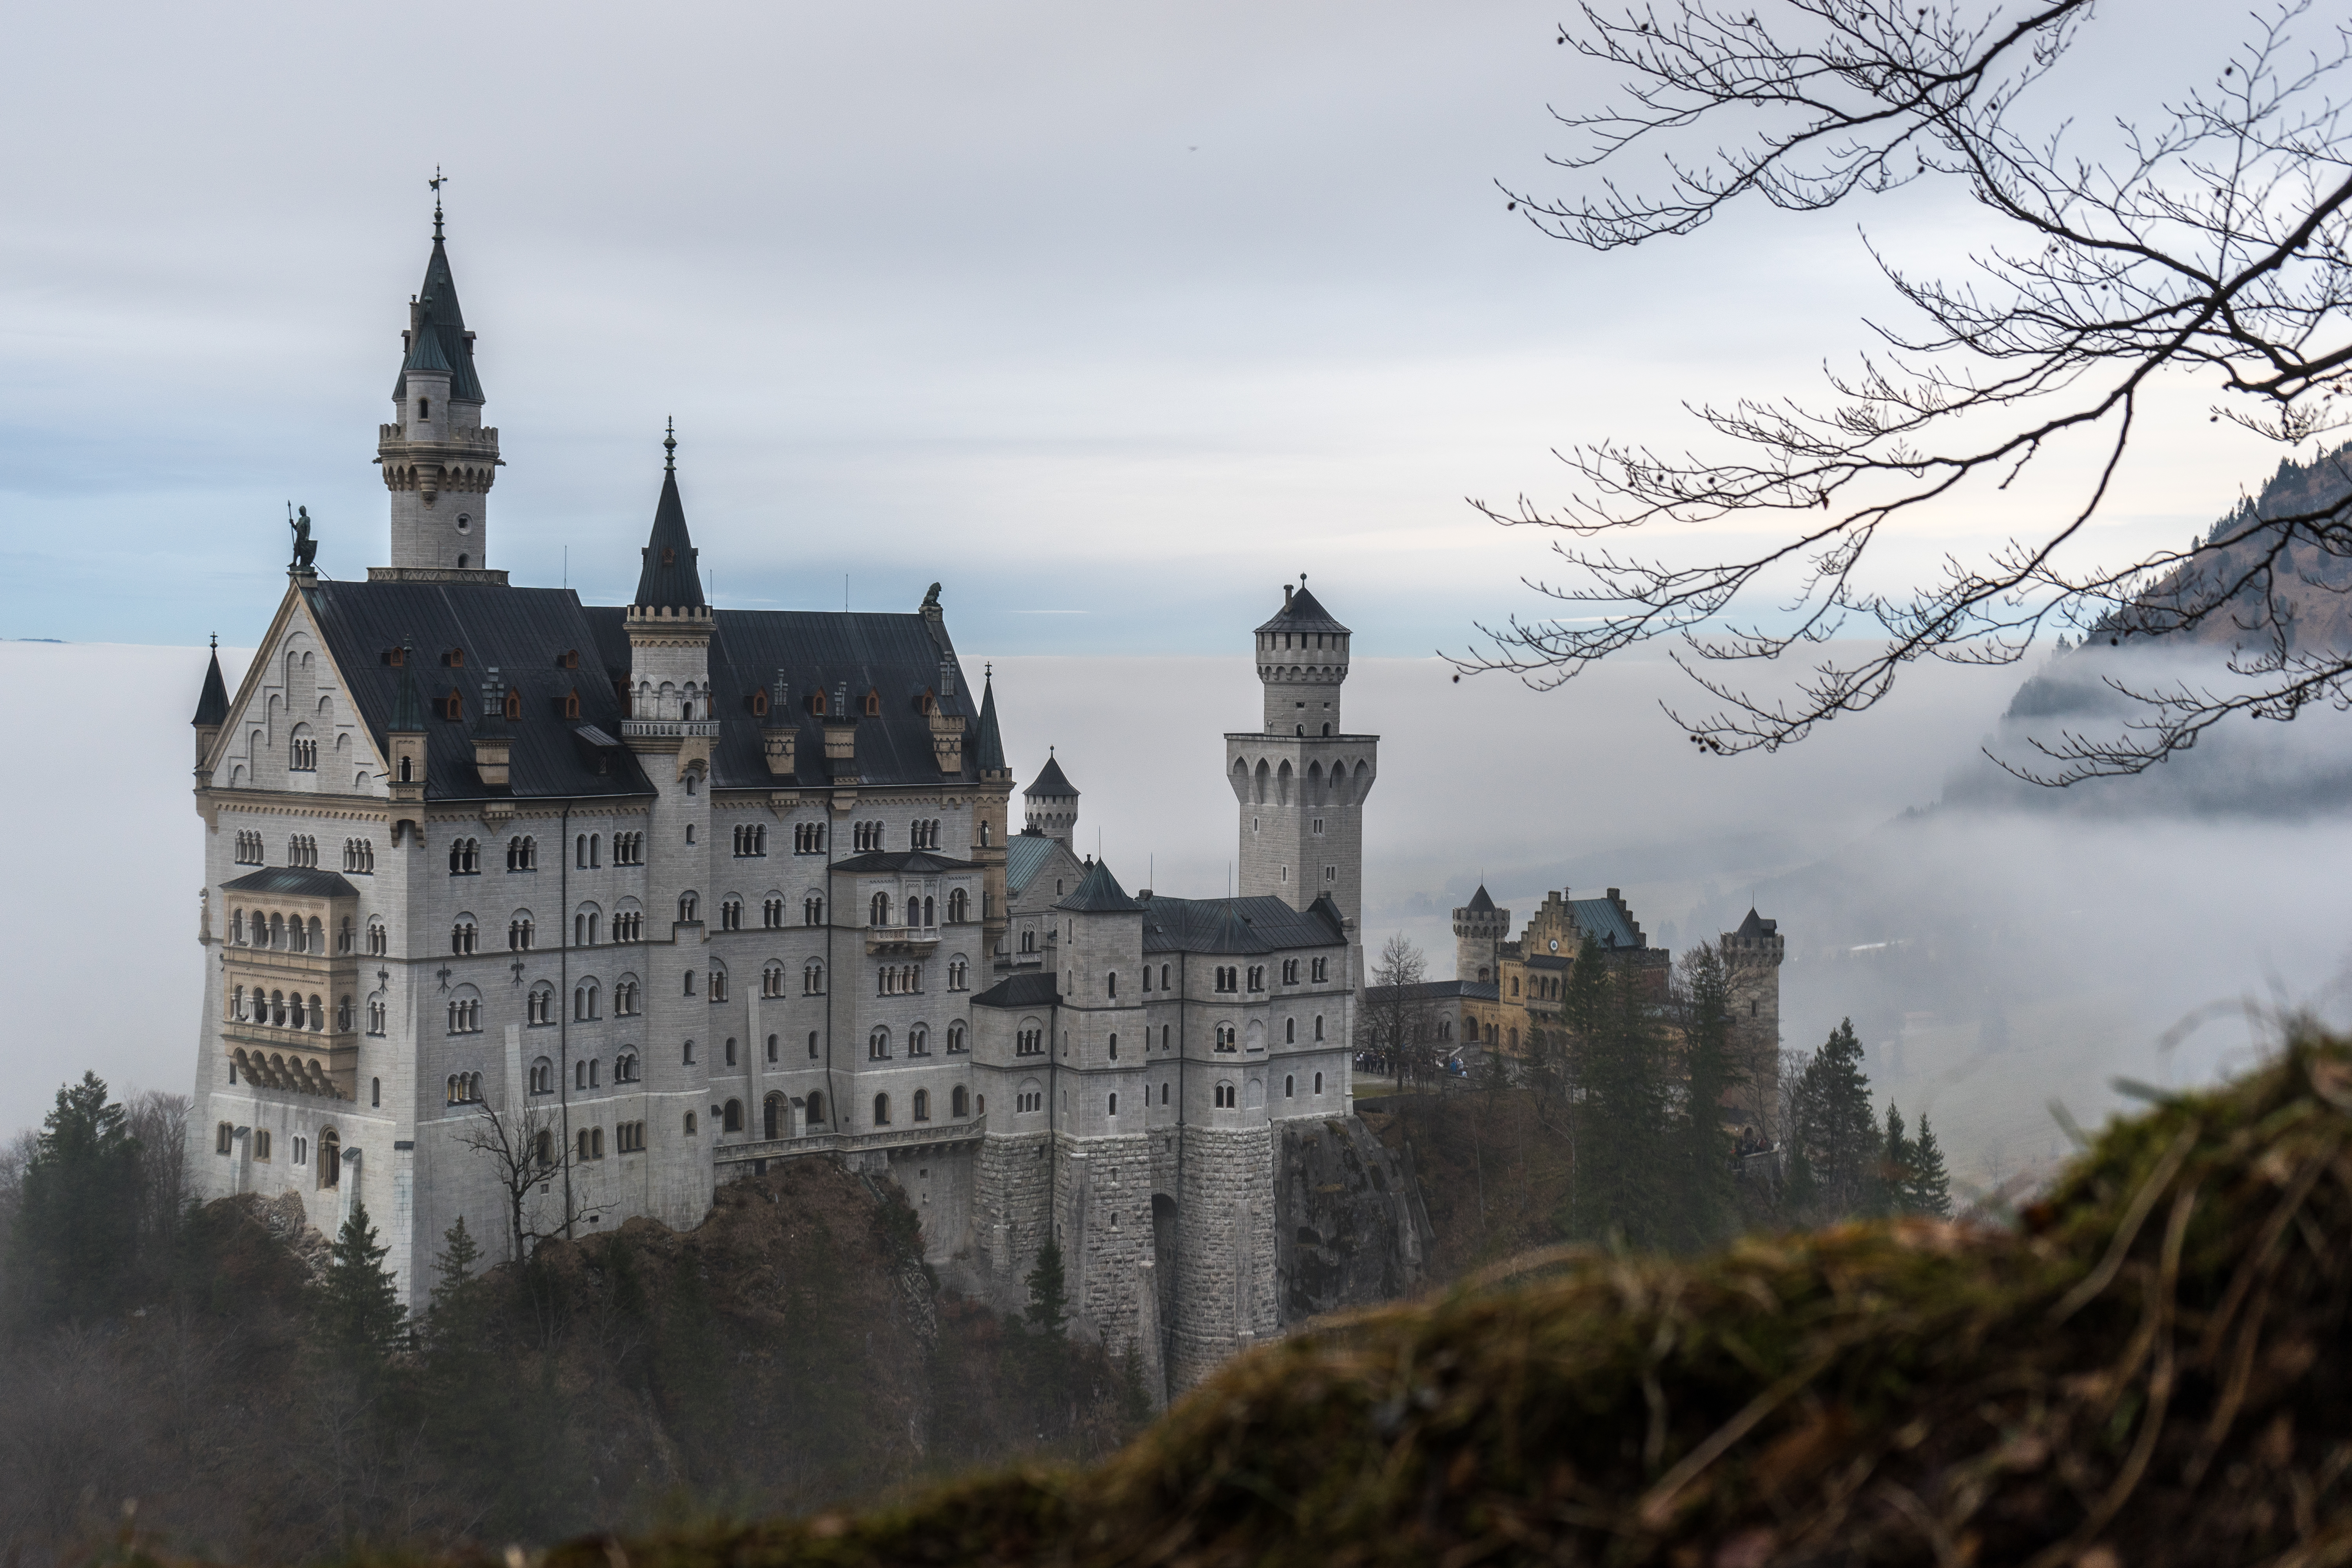
mist, building, chateau, palace, tower, castle, landmark, neuschwanstein